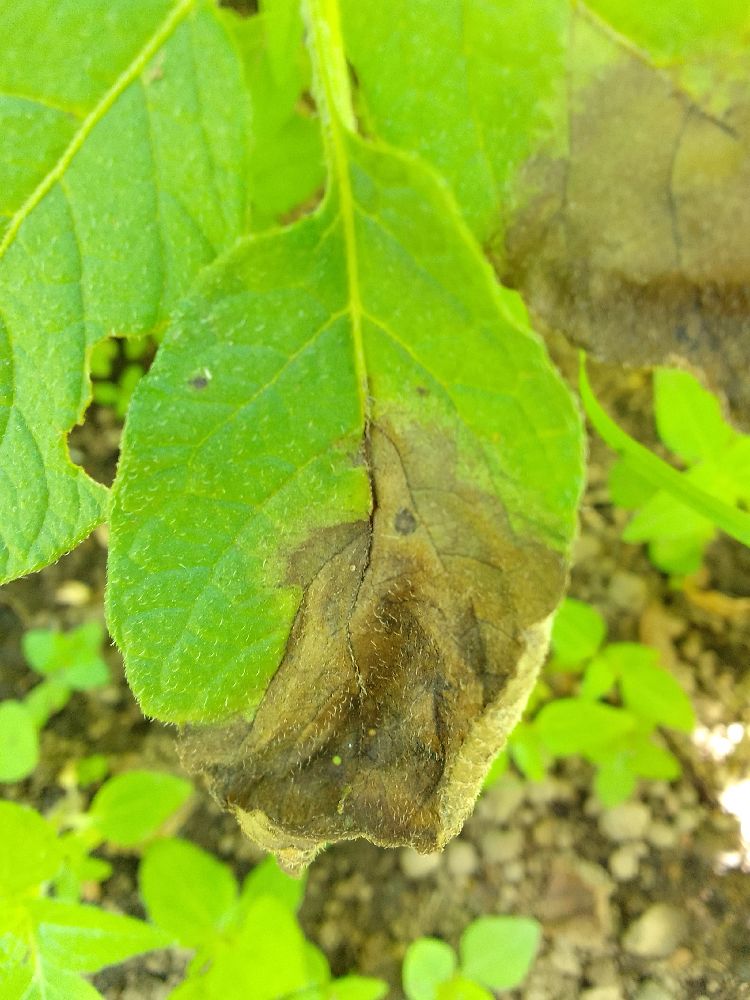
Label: Late blight